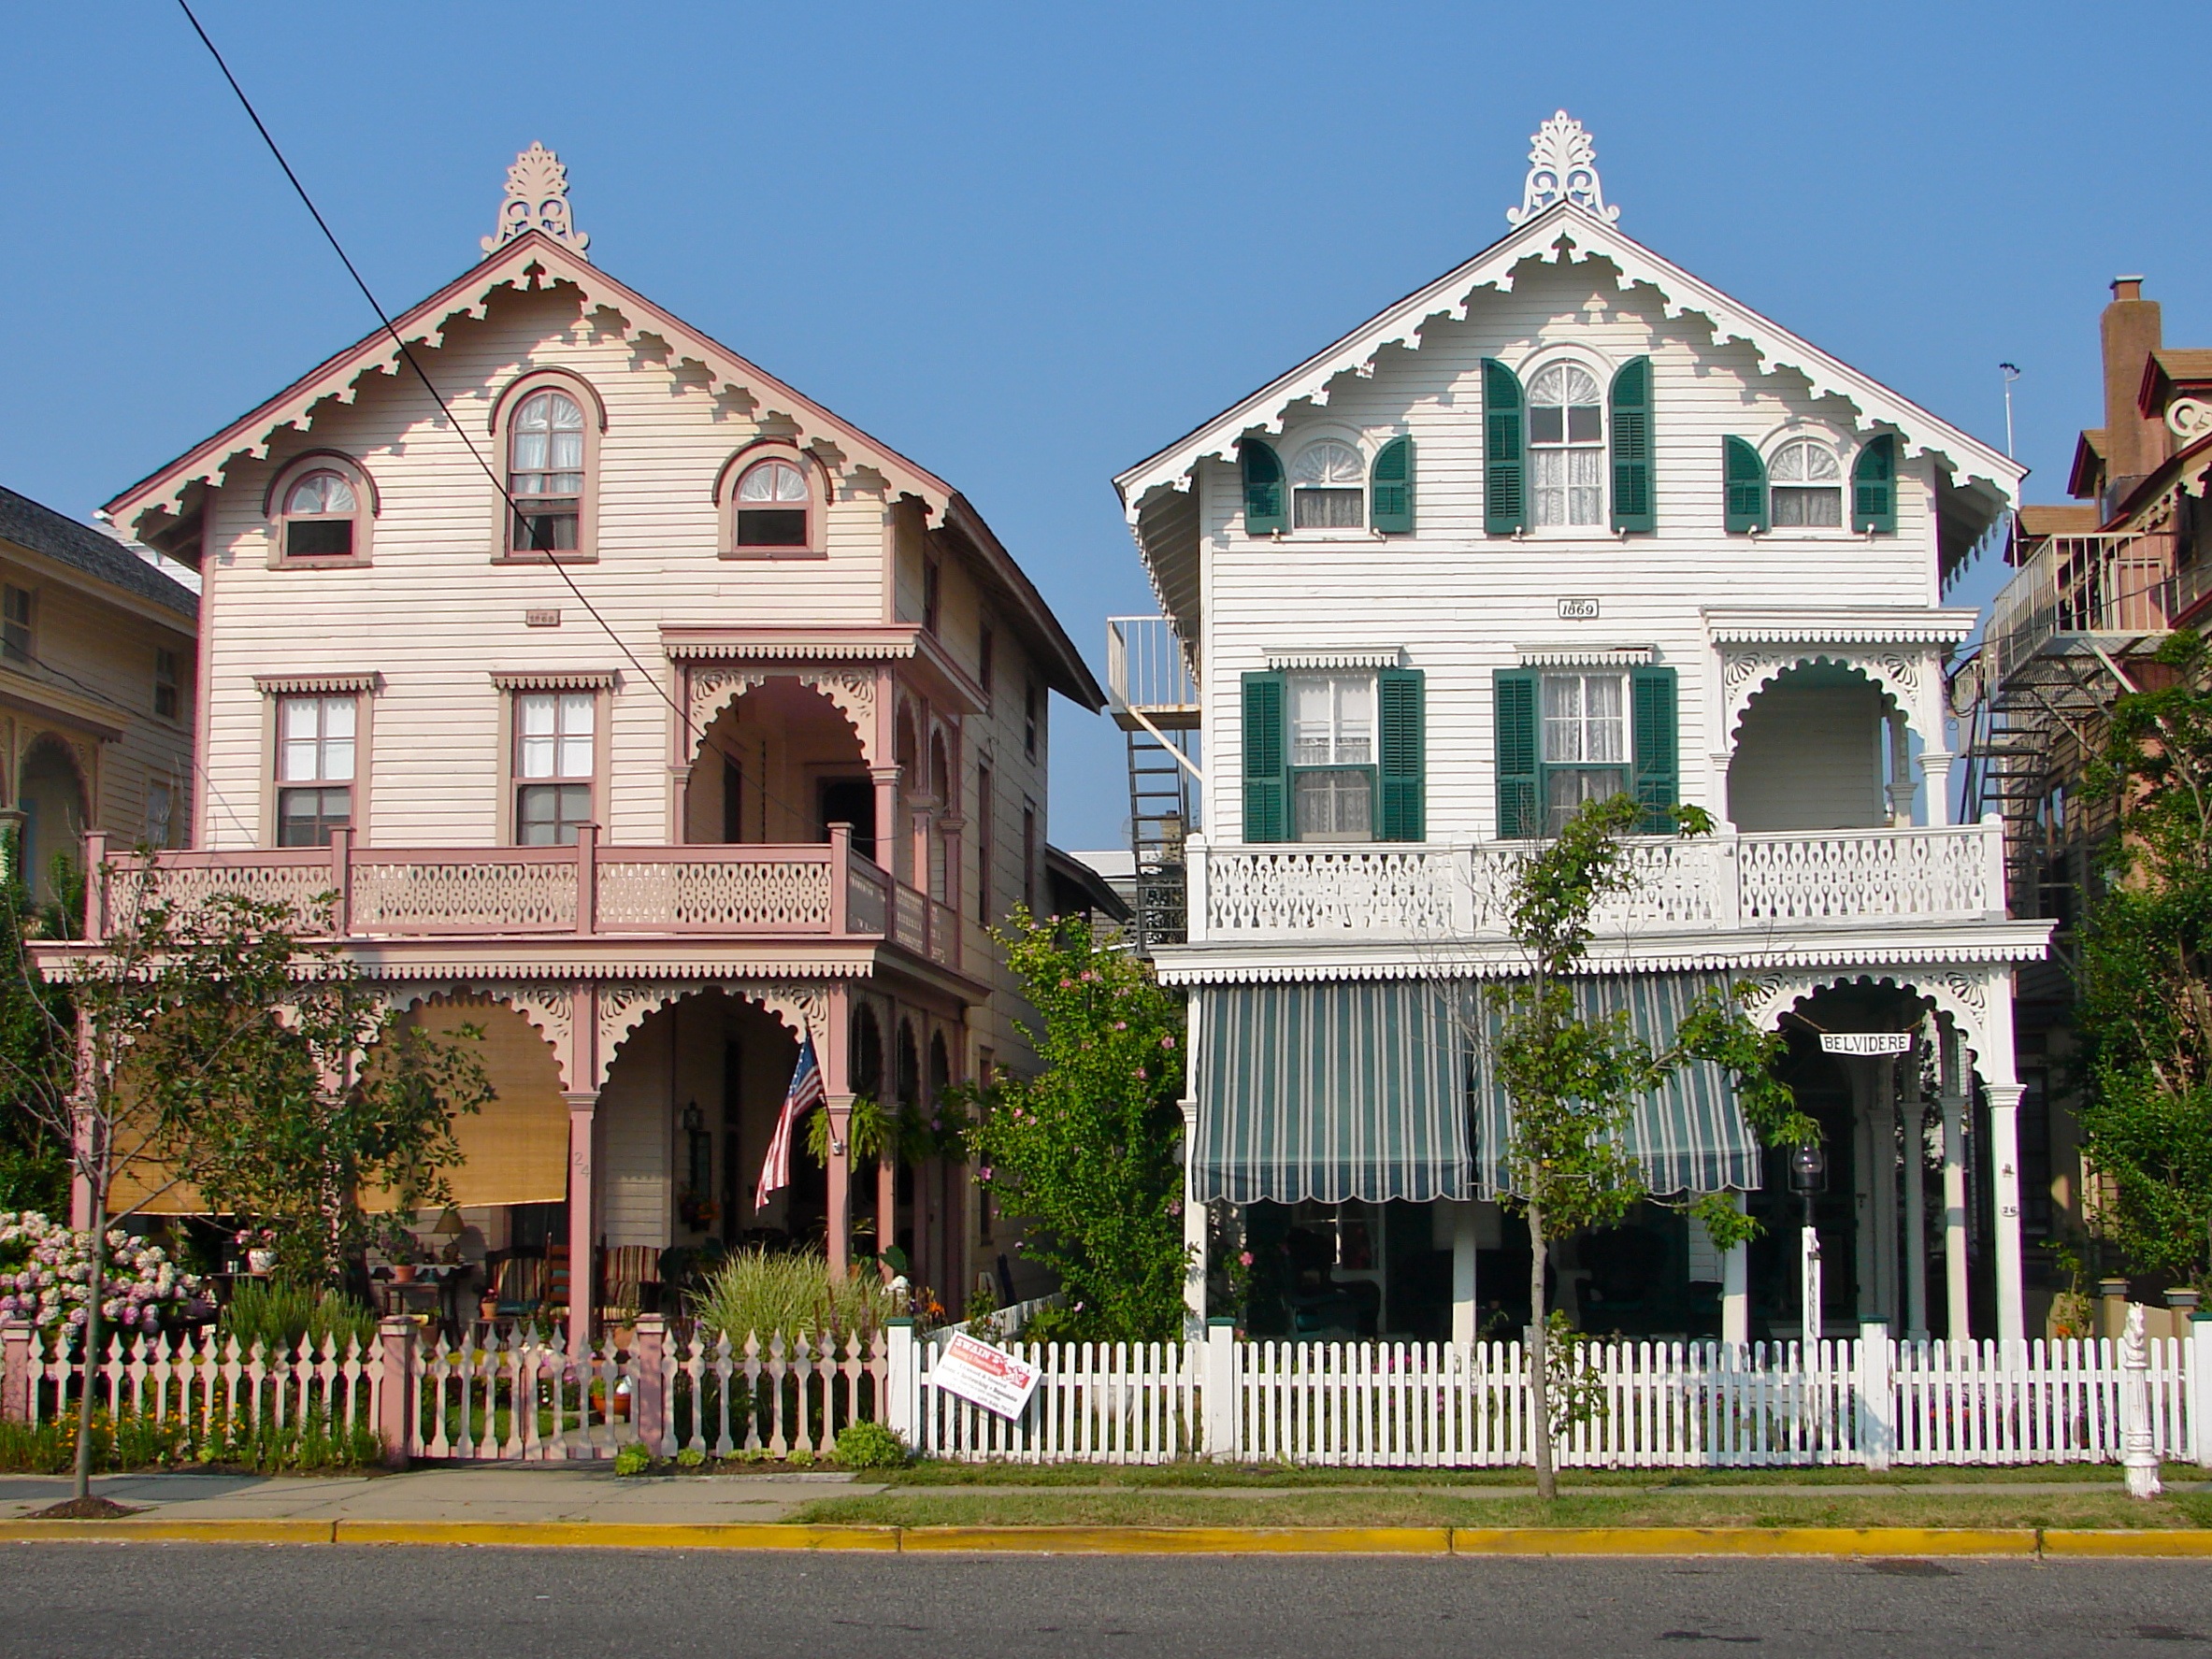
architecture, mansion, house, town, building, palace, home, landmark, facade, exterior, houses, front, estate, neighbourhood, new jersey, historic district, residential area, guerny cmhd